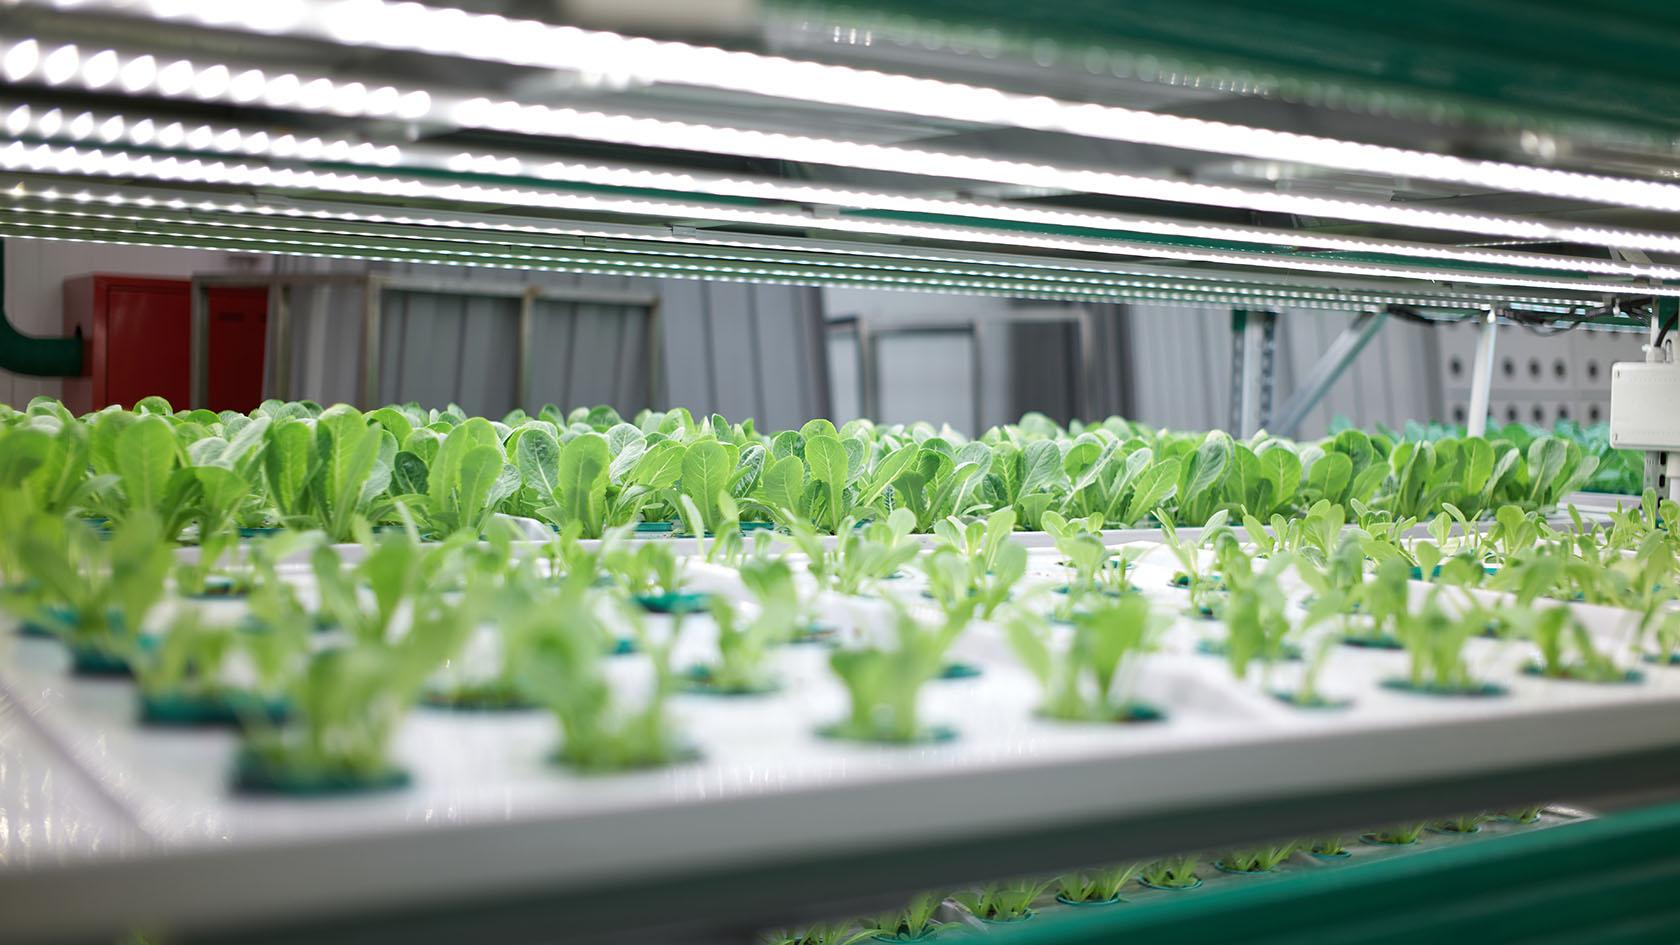
Huu ni shamba la ndani au [cs] hydroponic [cs].Hii ni njia ya kisasa ya kukuza kilimo ambapo mimea inakuzwa ndani ya majengo mara nyingi kwa kutumua mfumo wa [cs] hydroponic [cs].